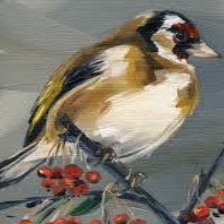
Species: EUROPEAN GOLDFINCH
Scientific name: CARDUELIS CARDUELIS
ImageNet parent category: goldfinch